Yelena Belova

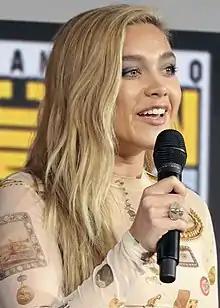
Florence Pugh promoting "Black Widow" at the 2019 San Diego Comic-Con

Yelena Belova appears in the Marvel Cinematic Universe (MCU), portrayed by Florence Pugh as an adult and Violet McGraw as a child. This version is an adopted sister to Natasha Romanoff and was trained to be a Black Widow assassin in the Red Room. The character has appeared in the films "Black Widow" (2021), and "Thunderbolts*" (2025). She also appeared in the Disney+ miniseries "Hawkeye" (2021). She is slated to appear in the upcoming film "" (2026), and Pugh is set to voice an alternate version of Belova in the Disney+ animated series "Marvel Zombies" (2025).